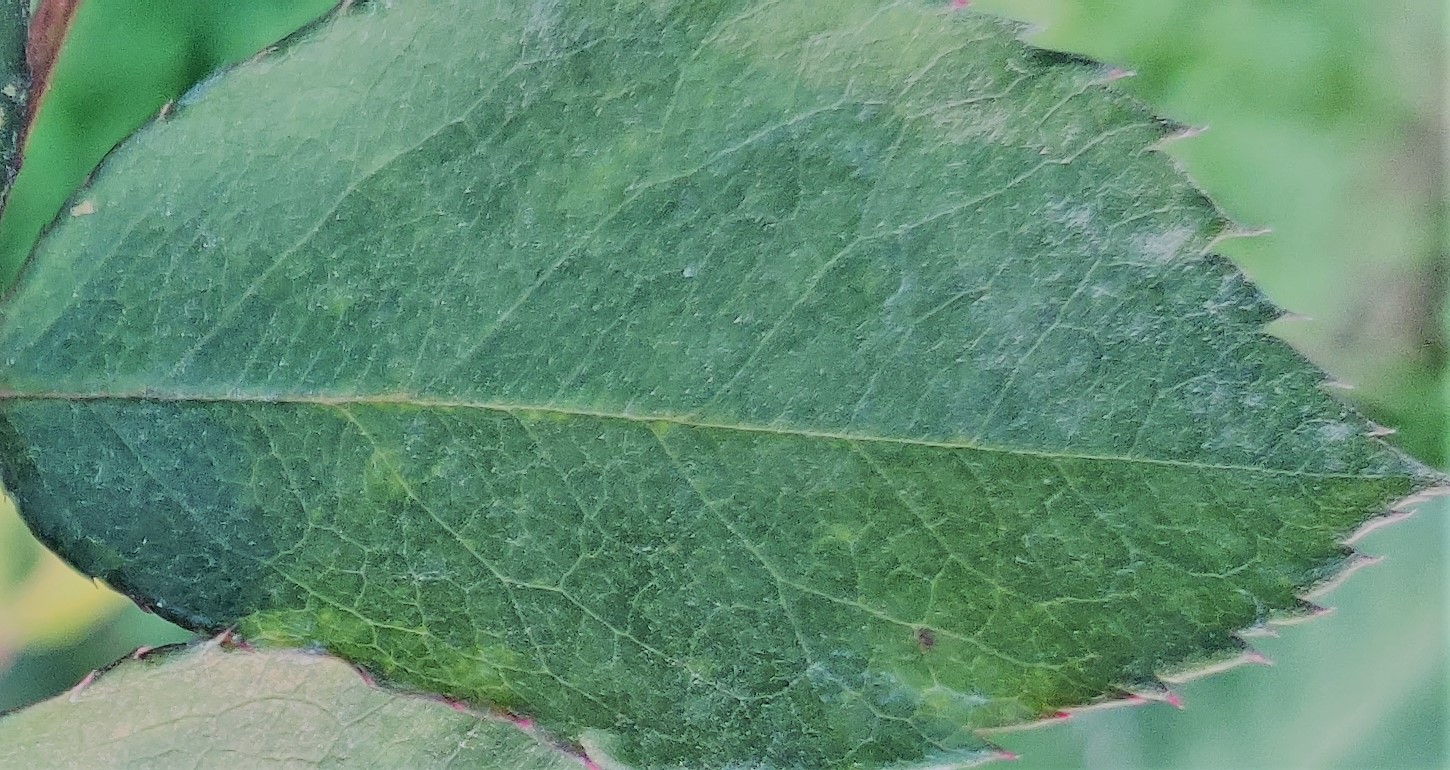
Label: Fresh Leaf